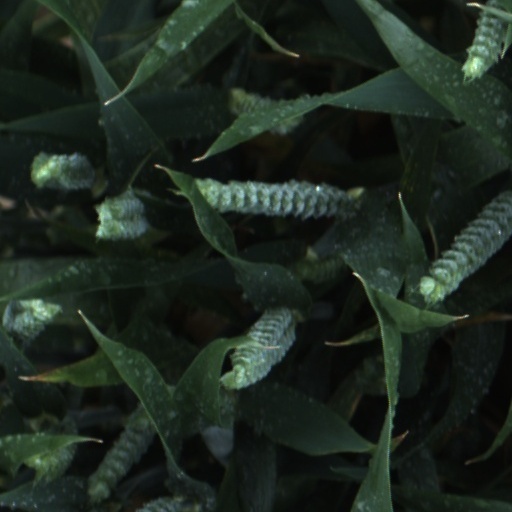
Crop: wheat